Victoria General Hospital (Halifax, Nova Scotia)

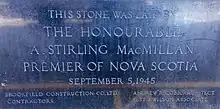
The Corner Stone for the Victoria General Hospital Building.

A farmer named Mr. Hubley was the first patient of the new hospital; he was treated for his strophulus ankle joint in 1887. Strophulus, also known as papular urticaria, is a rash in infants marked by red or sometimes whitish papules surrounded by reddish halos and popularly associated with teething distress. Mr. Hubley had a severe case of strophulus that affected his ankle and made it difficult for him to walk. He was admitted to the hospital on April 15, 1887, and received treatment from Dr. Charles Putter, the hospital’s accountant and one of the signatories of the requisition for the first ambulance. Mr. Hubley’s condition did not improve much, and he was discharged on April 29, 1887, with instructions to apply a poultice of bread and milk to his ankle.